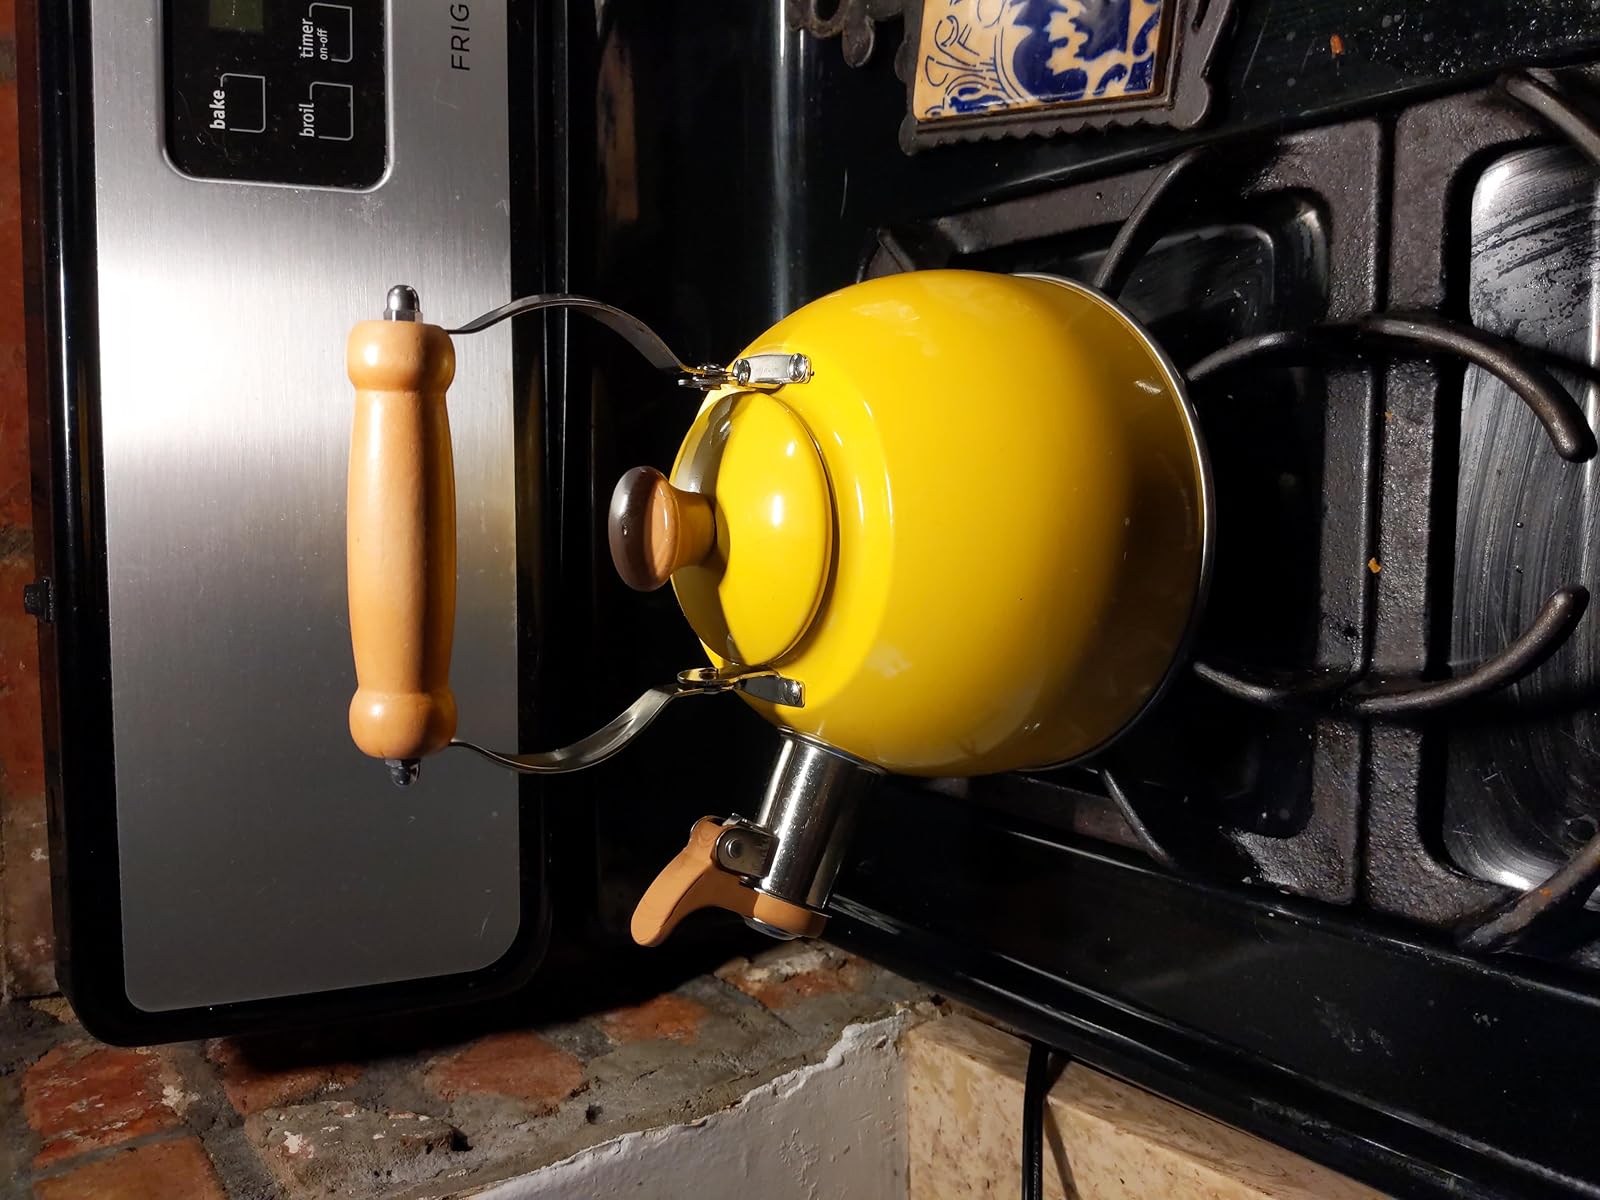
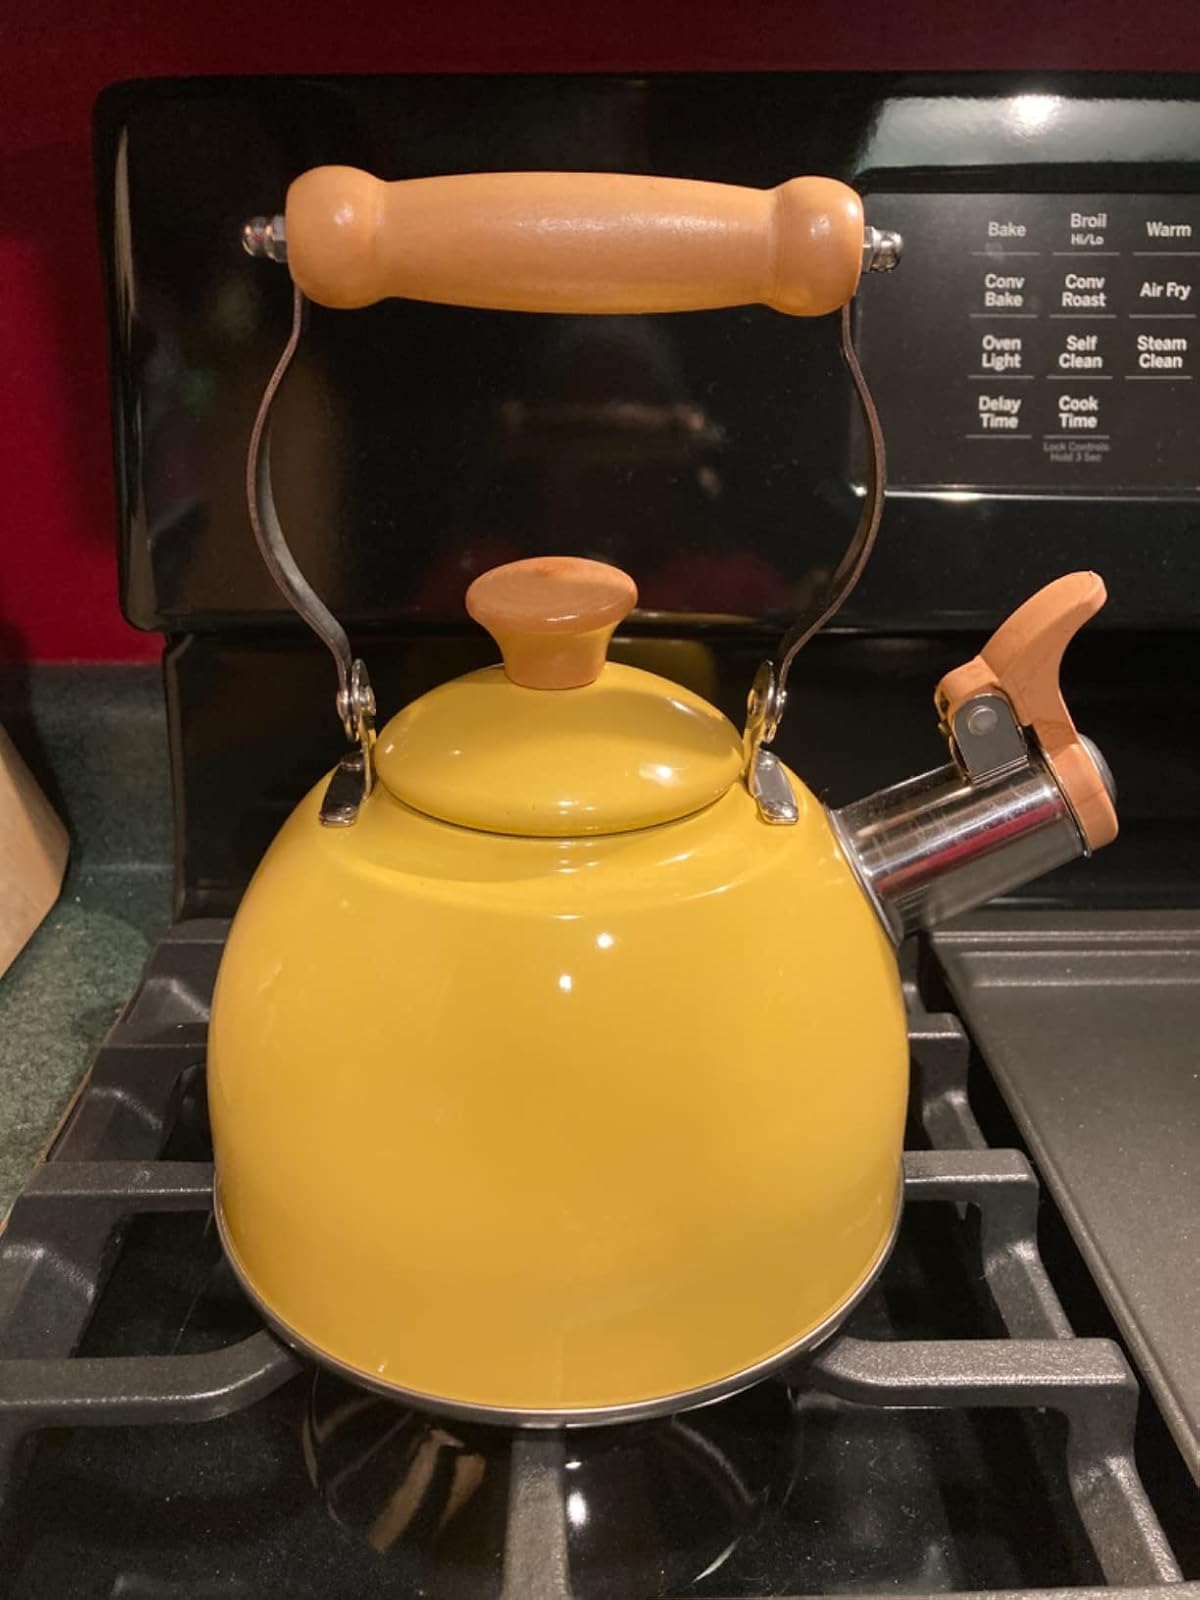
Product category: items_kettle
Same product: yes